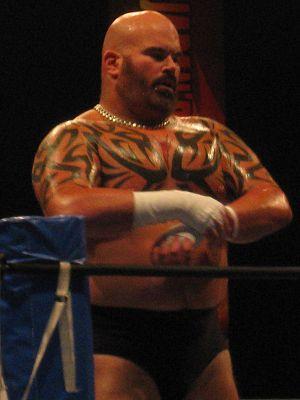
Bad Intentions était une équipe de catch composée de Giant Bernard et Karl Anderson. L'équipe a été formée à la New Japan Pro Wrestling en octobre 2008 et a atteint sa première réalisation majeure en Novembre 2009 en remportant le G1 Tag League.